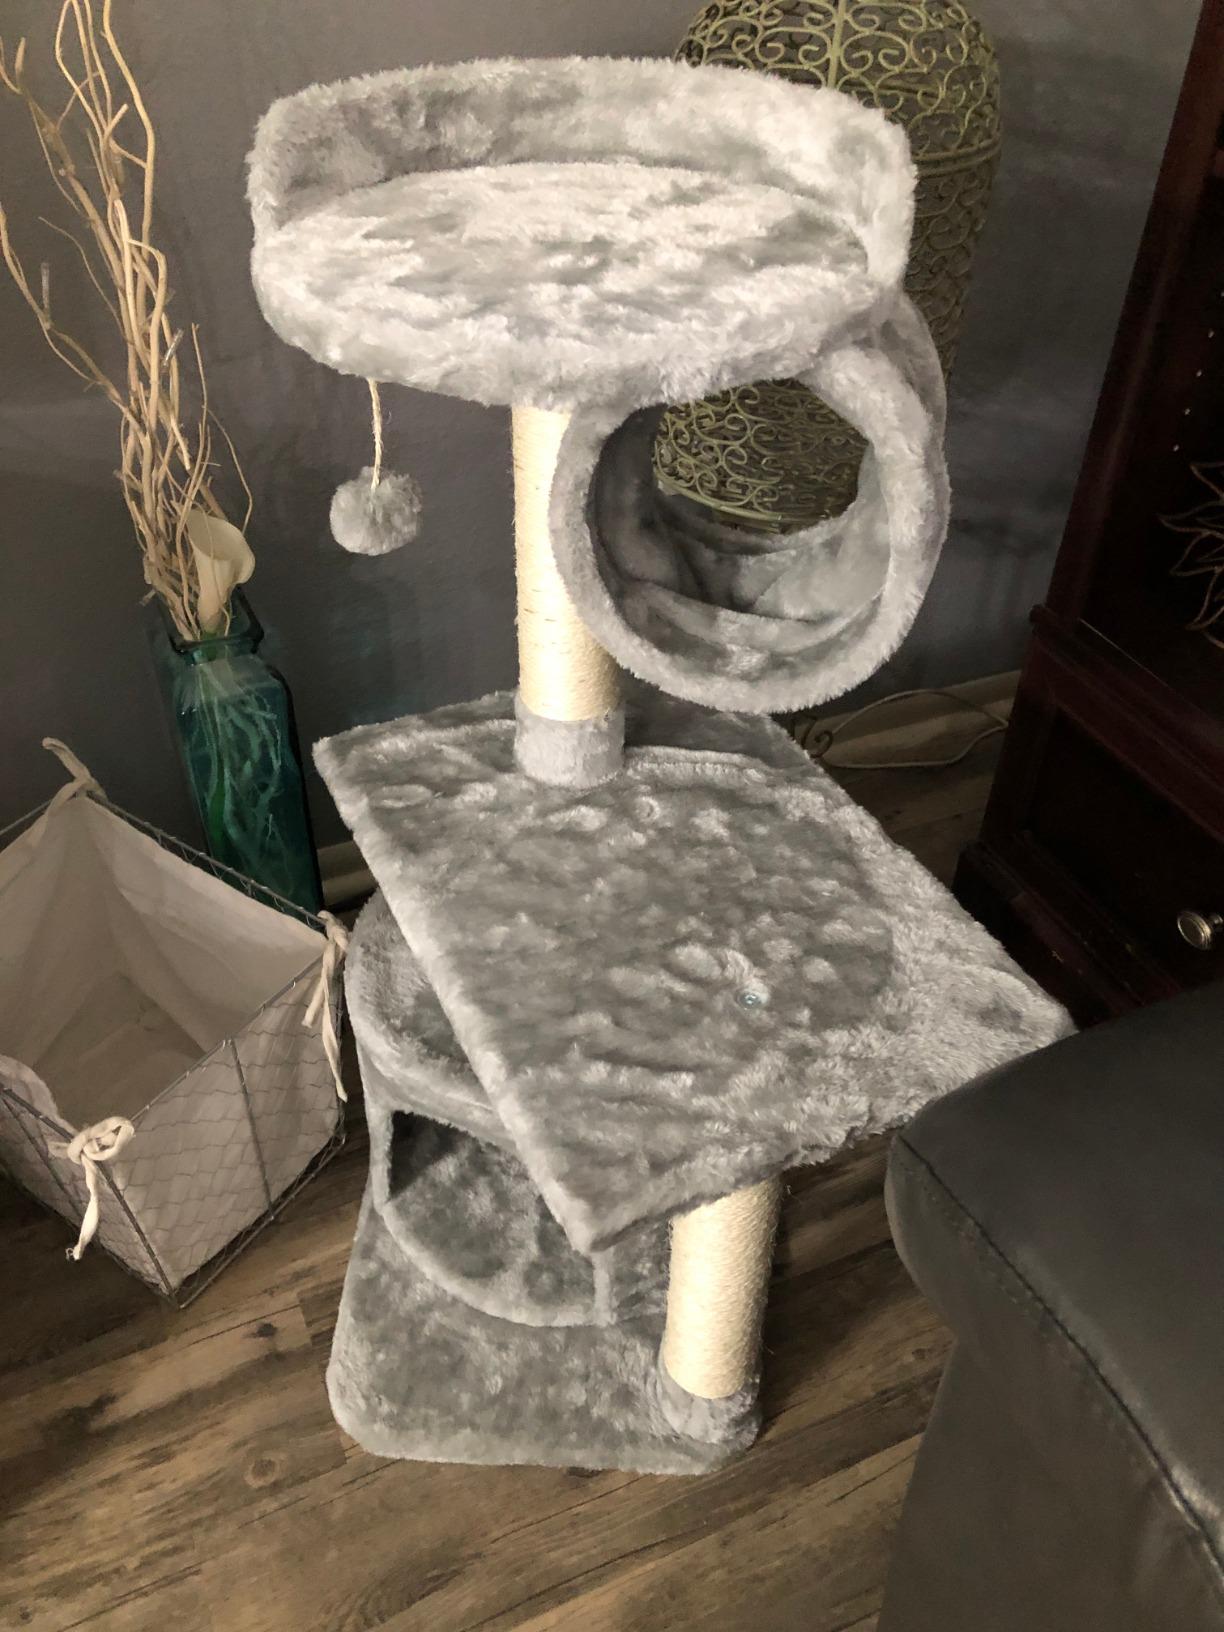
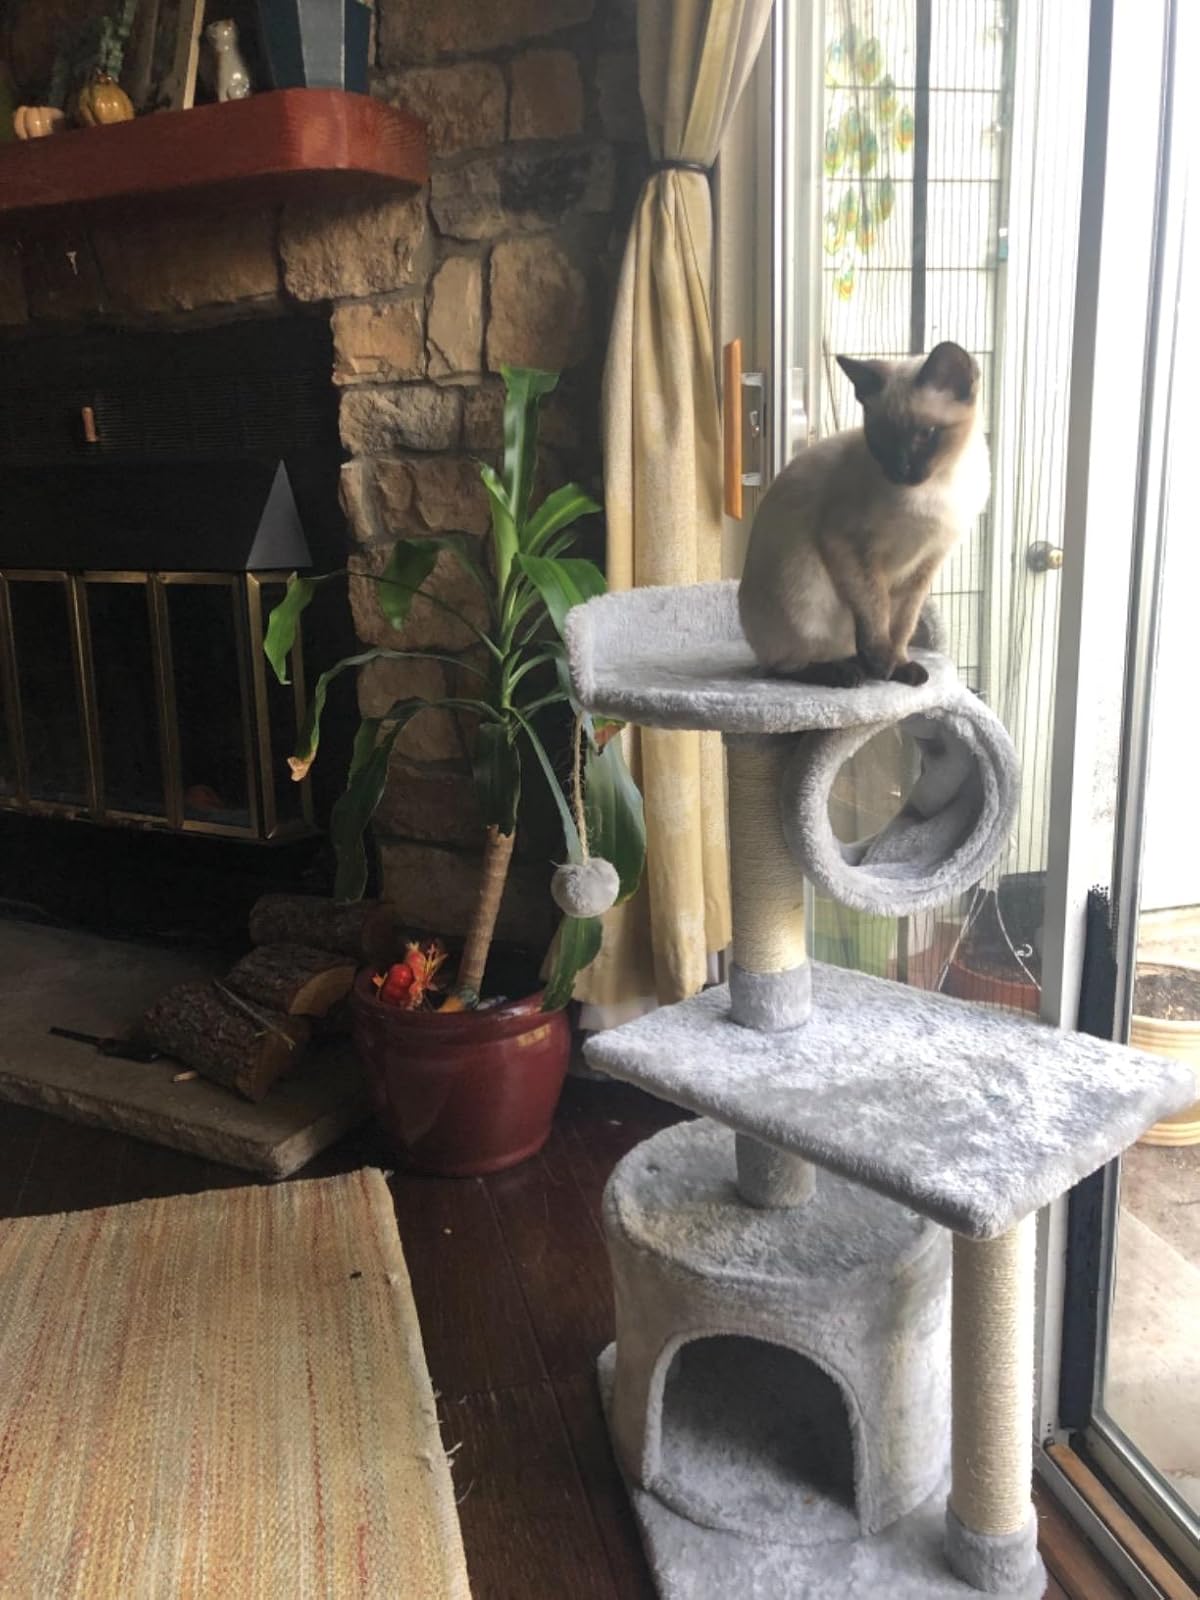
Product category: items_cat tree
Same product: yes